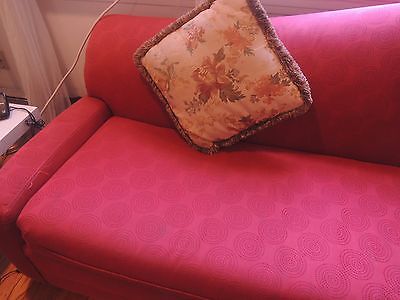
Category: sofa